Selective yellow

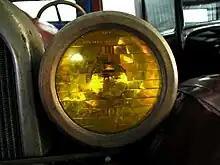
One of the first optic headlamp lenses, the Corning Conaphore made of selective yellow "Noviol" glass.

Selective yellow is a colour for automotive lamps, particularly headlamps and other road-illumination lamps, such as fog lamps. Under ECE regulations, headlamps were formerly permitted to be either white or selective yellow—in France, selective yellow was mandatory for all vehicles' road-illumination lamps until 1993.